Calvin Twigt

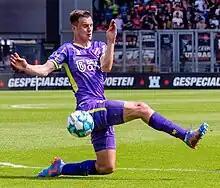
Twigt in 2023

Calvin Twigt (born 30 January 2003) is a Dutch professional footballer who plays as a midfielder for club Go Ahead Eagles.